Marolles, Loir-et-Cher

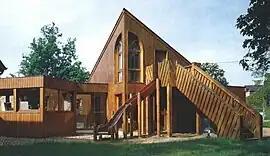
"École maternelle" of Marolles

Marolles is a commune in Loir-et-Cher, central France.